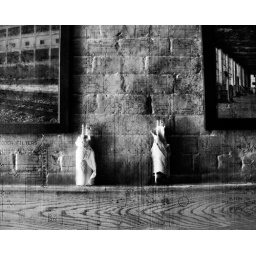
Inside some random building in Detroit i found these bottles hanging around. Took it to photoshop.